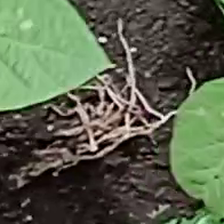
Weed species: Harali_(Cynodon_dactylon)